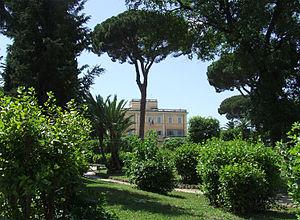
Rome /ʁɔm/ est la capitale de l'Italie. Située au centre-ouest de la péninsule italienne, près de la mer Tyrrhénienne, elle est également la capitale de la région du Latium, et fut celle de l'Empire romain durant 357 ans. En 2019, elle compte 2 844 395 habitants établis sur 1 285 km², ce qui fait d'elle la commune la plus peuplée d'Italie et la troisième plus étendue d'Europe après Moscou et Londres. Son aire urbaine recense 4 356 403 habitants en 2016. Elle présente en outre la particularité de contenir un État enclavé dans son territoire : la cité-État du Vatican, dont le pape est le souverain. C'est le seul exemple existant d'un État à l'intérieur d'une ville.
La villa Celimontana, anciennement villa Mattei, est un jardin public de Rome créé au XVIᵉ siècle et situé dans le rione de Celio. Il couvre une surface d'environ 11 hectares.